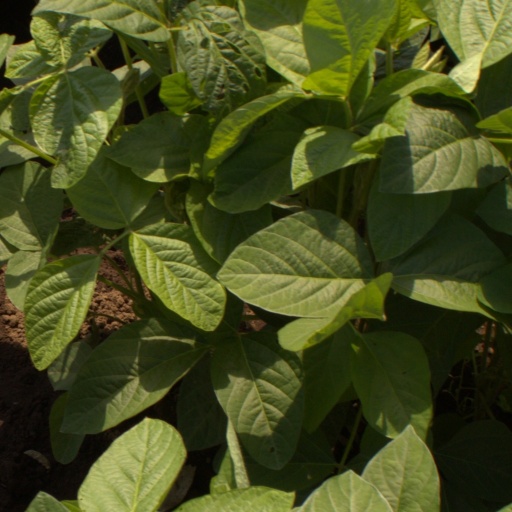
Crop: soybean